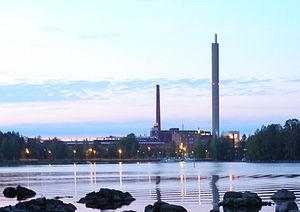
La sous-région de Pirkanmaa du Sud est une sous-région de Pirkanmaa en Finlande.